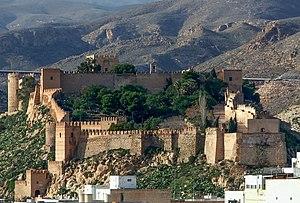
L’Alcazaba d'Almería est une forteresse située dans la ville éponyme en Andalousie.